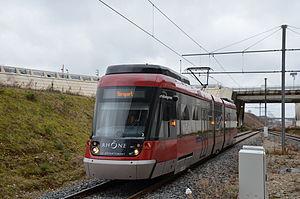
Rame Stadler Tango n°102 arrivant à l'aéroport Lyon Saint-Exupéry, sur la ligne de tram-train RhônExpress.